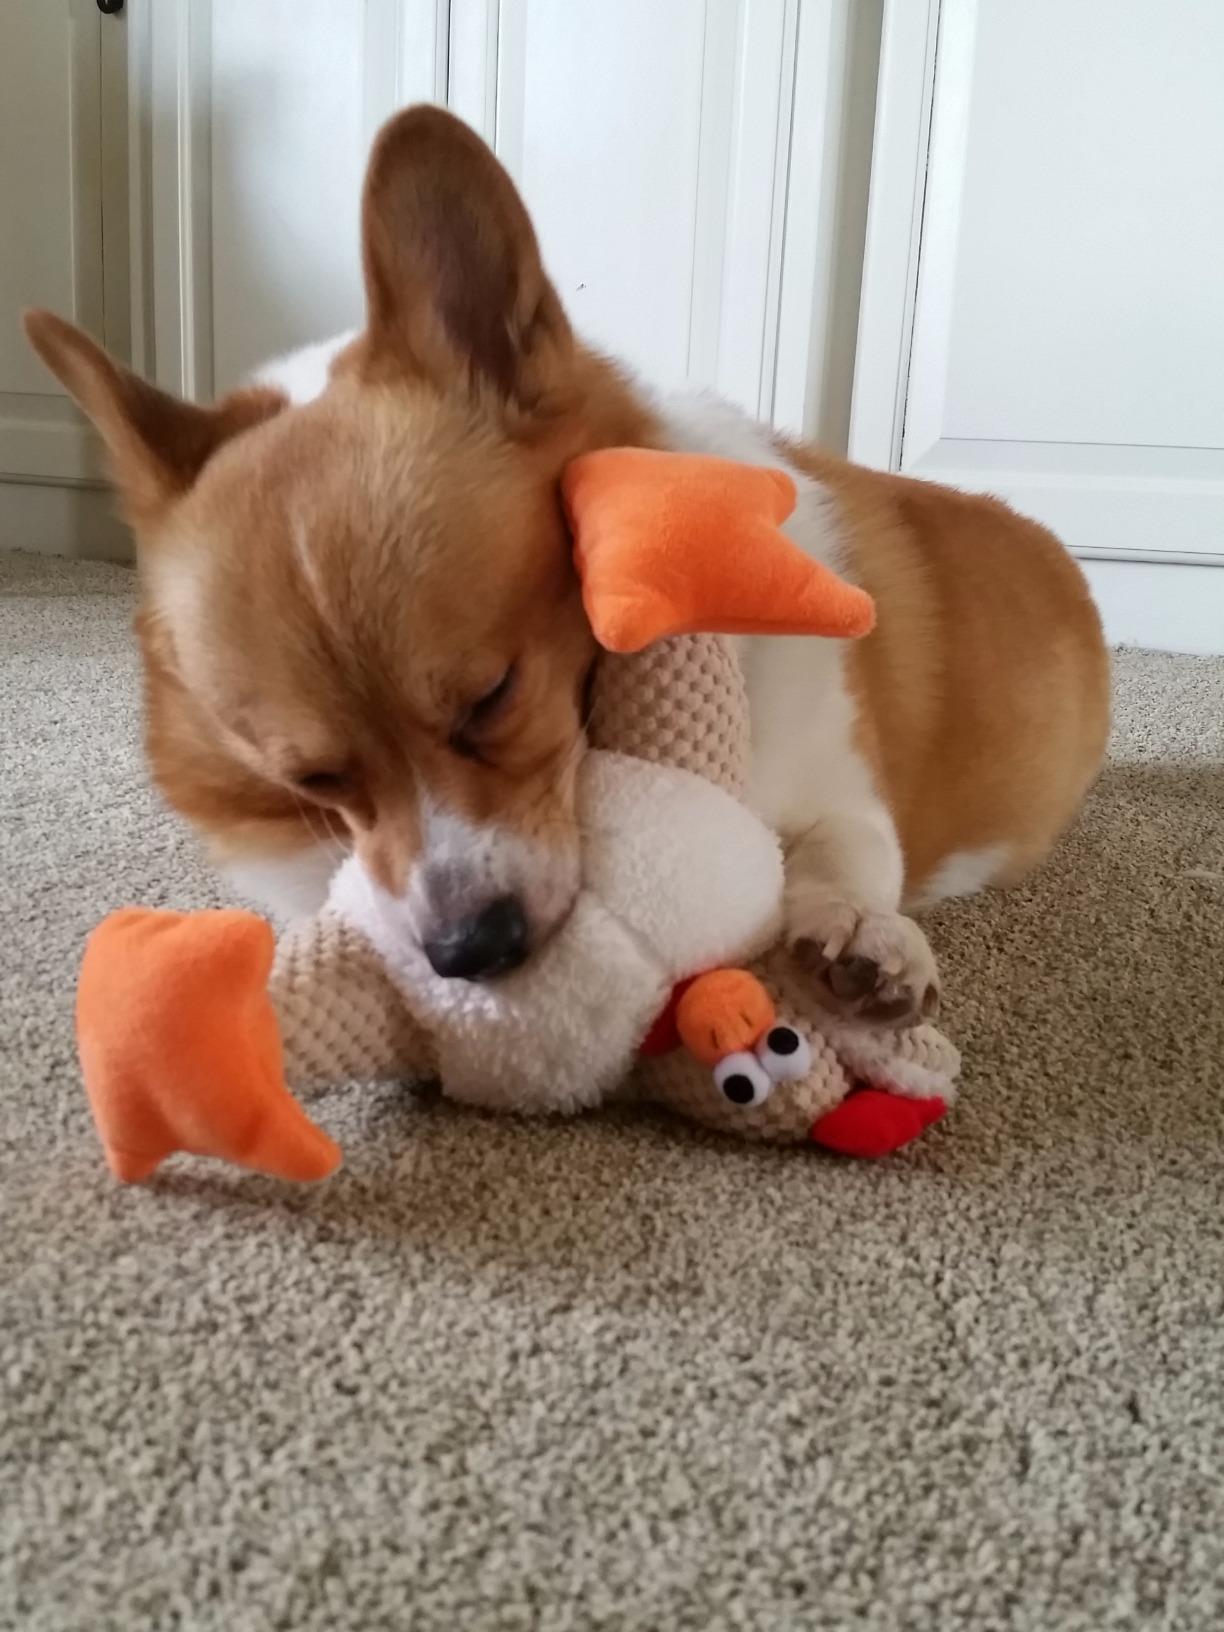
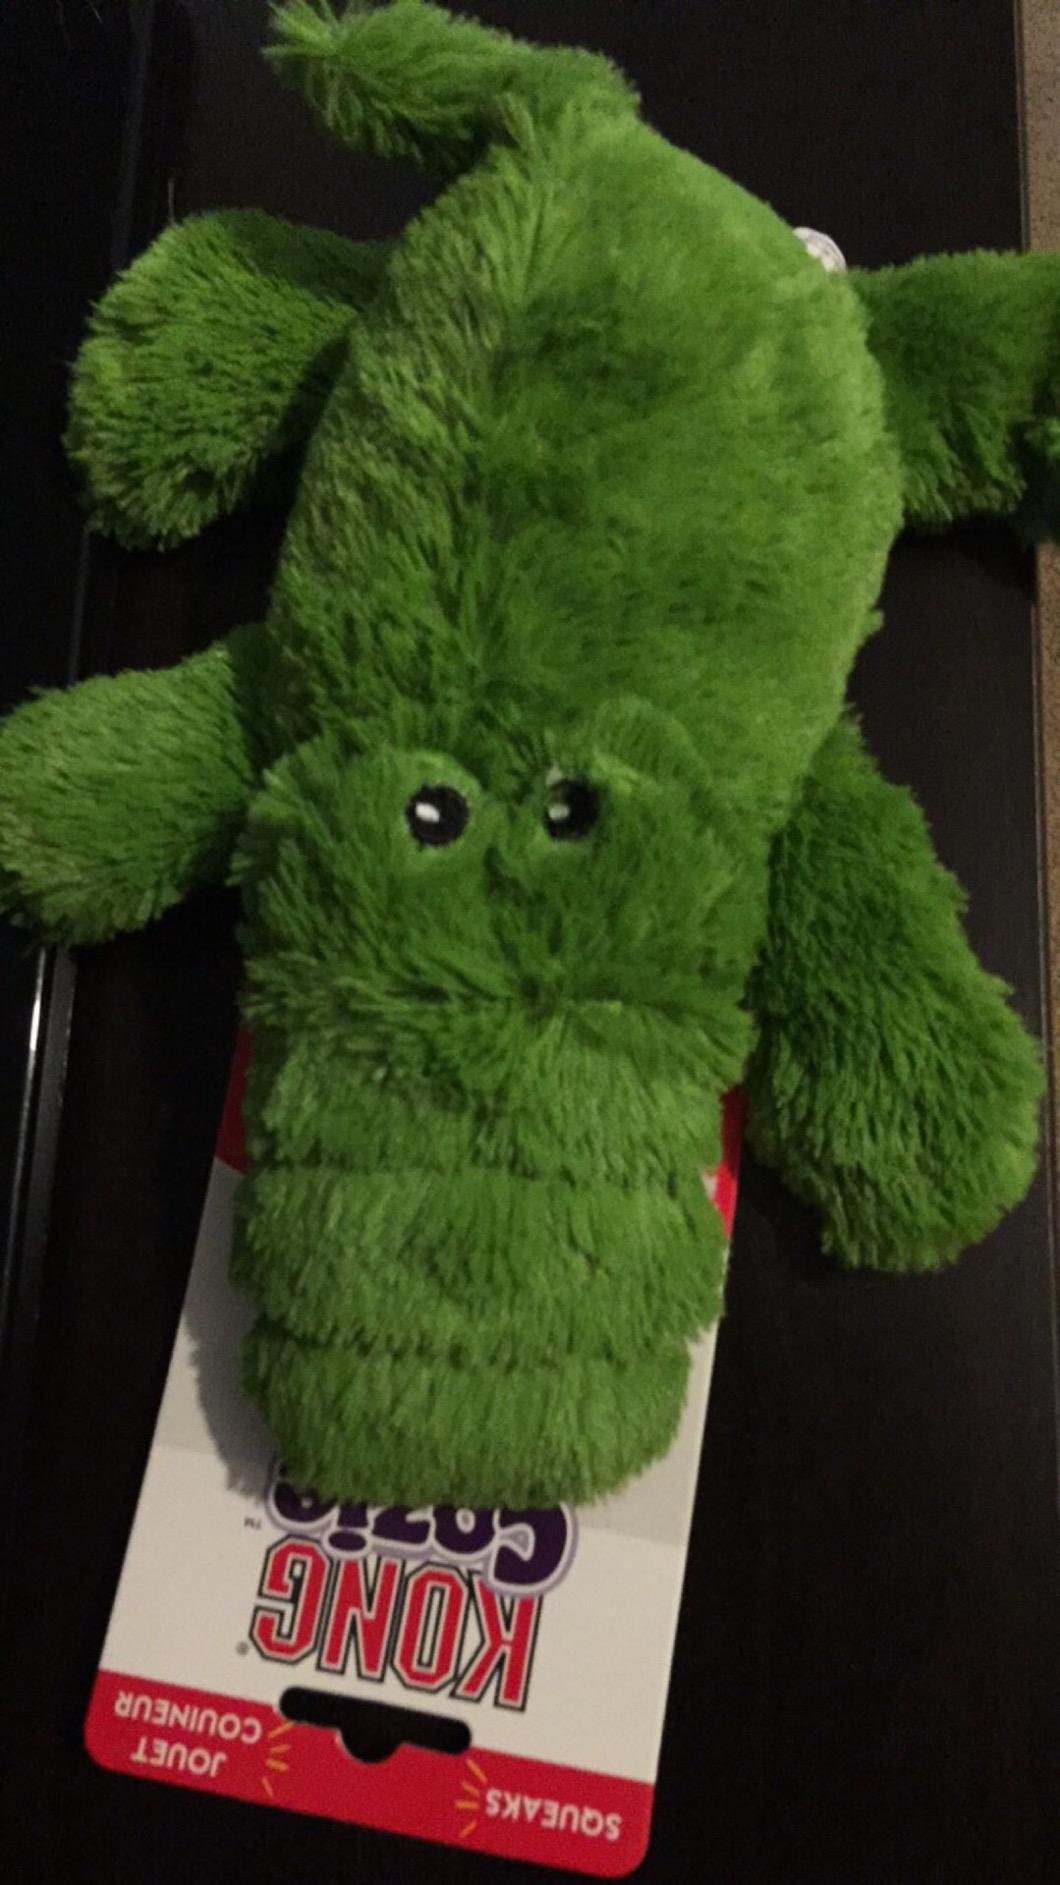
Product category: items_toy
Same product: no